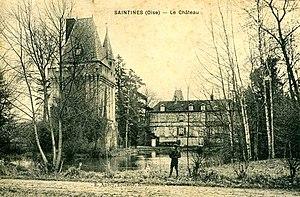
Le donjon de 1517 et le château de Saintines.
Saintines est une commune française située dans le département de l'Oise en région Hauts-de-France.
Cet article recense les monuments historiques de l'est de l'Oise, en région des Hauts-de-France, en France.
Cet article recense de manière non exhaustive les châteaux, maisons fortes, mottes castrales, situés dans le département français de l'Oise. Il est fait état des inscriptions et classements au titre des monuments historiques, ainsi que de l'inscription au pré-inventaire des jardins remarquables.